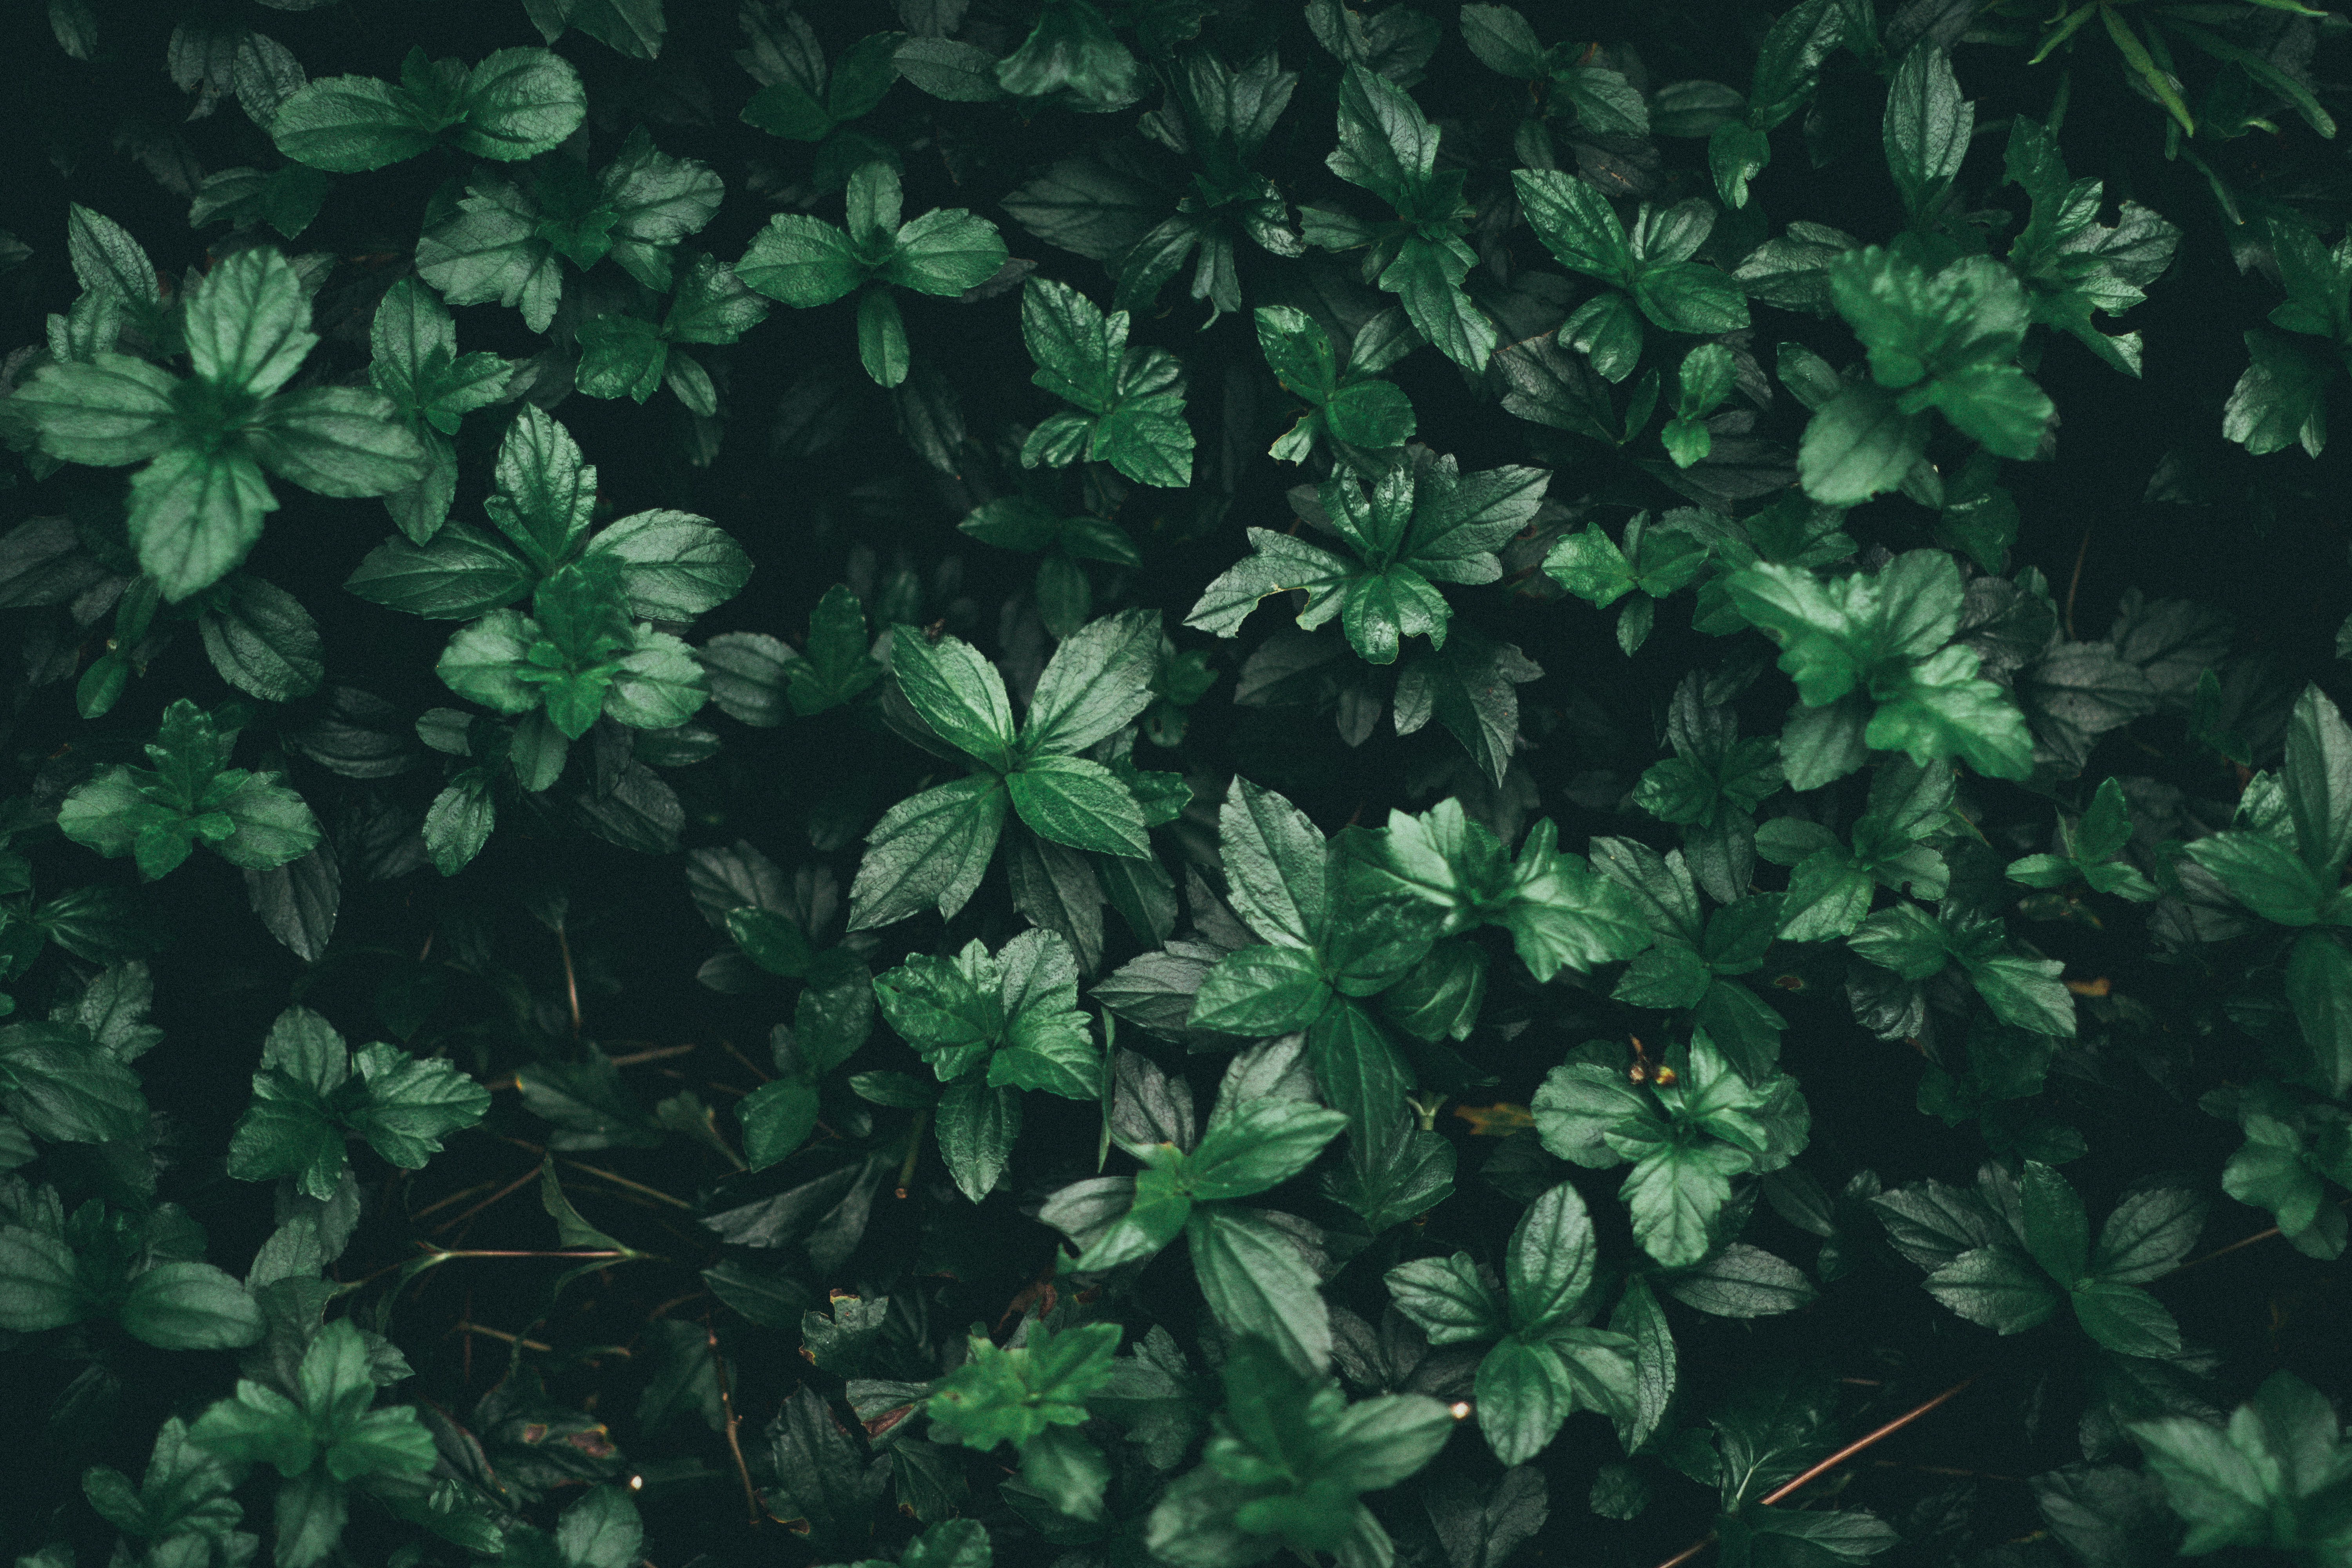
green, leaf, vegetation, plant, flower, botany, groundcover, subshrub, flowering plant, wildflower, shrub, herb, nettle family